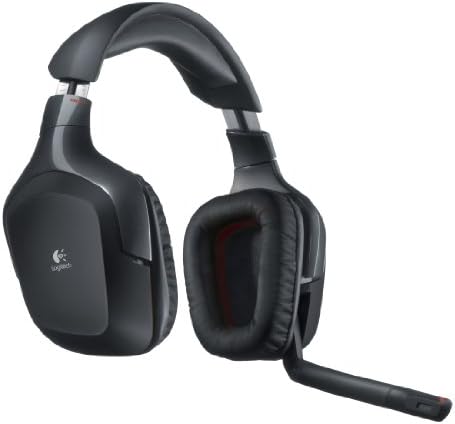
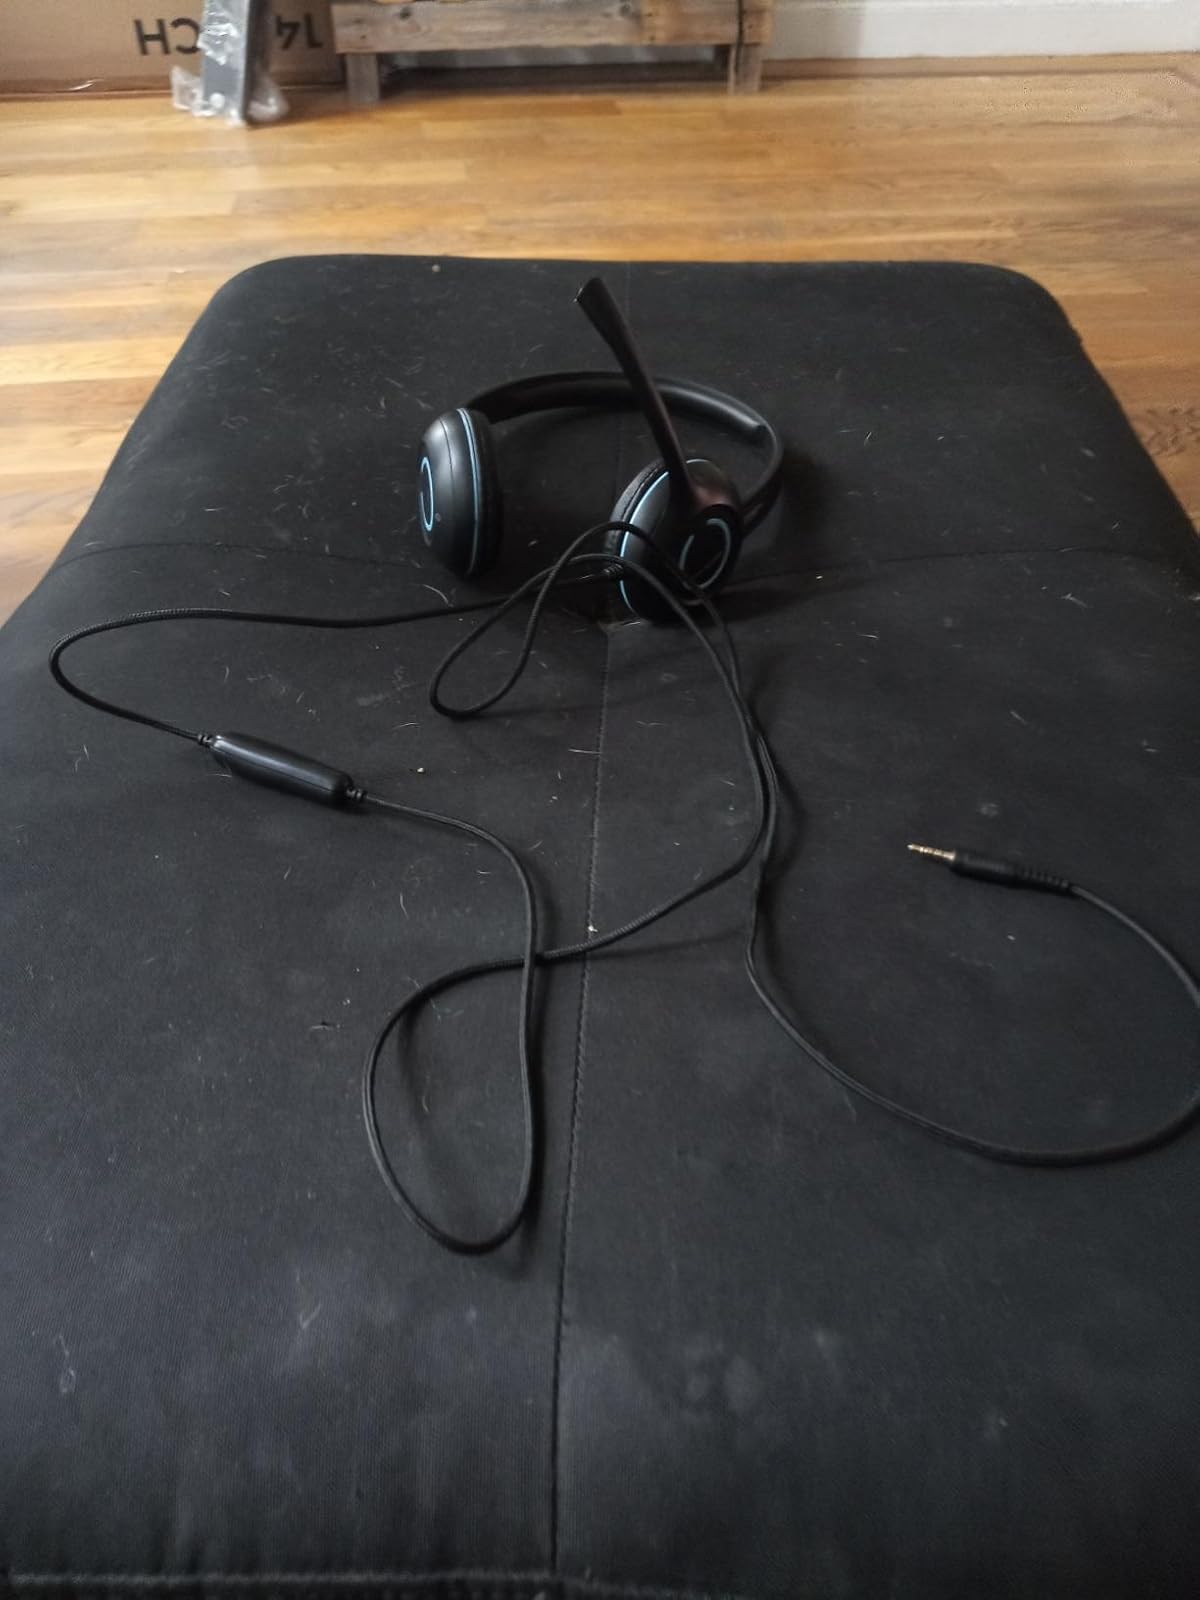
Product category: headphones
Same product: no